Åseral

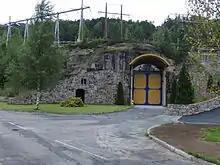
Skjerka power station, a source of power in Åseral

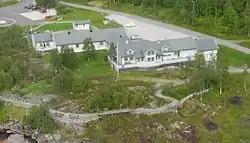
Ljosland fjellstove hotel in Åseral is part of the local tourism industry

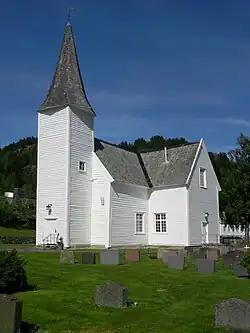
Åseral Church is the main church for the municipality.

For centuries, the large parish of Bjelland encompassed the northern half of the Mandalen valley. The northern annex of the parish was "Aaserald" which was in the neighboring county of Nedenes while the main part of the parish was in Lister og Mandal county. When the formannskapsdistrikt law went into effect on 1 January 1838, each parish was created as a municipality, however, since Bjelland covered areas in two counties, it had to be split into two municipalities. The northern annex became the municipality of Aaserald (later spelled "Åseral") in Nedenes county and the rest became the municipality of Bjelland og Grindum in Lister og Mandal county. On 1 September 1880, the municipality of Åseral was transferred from Nedenes county to Lister og Mandal county. Its municipal boundaries have never changed.